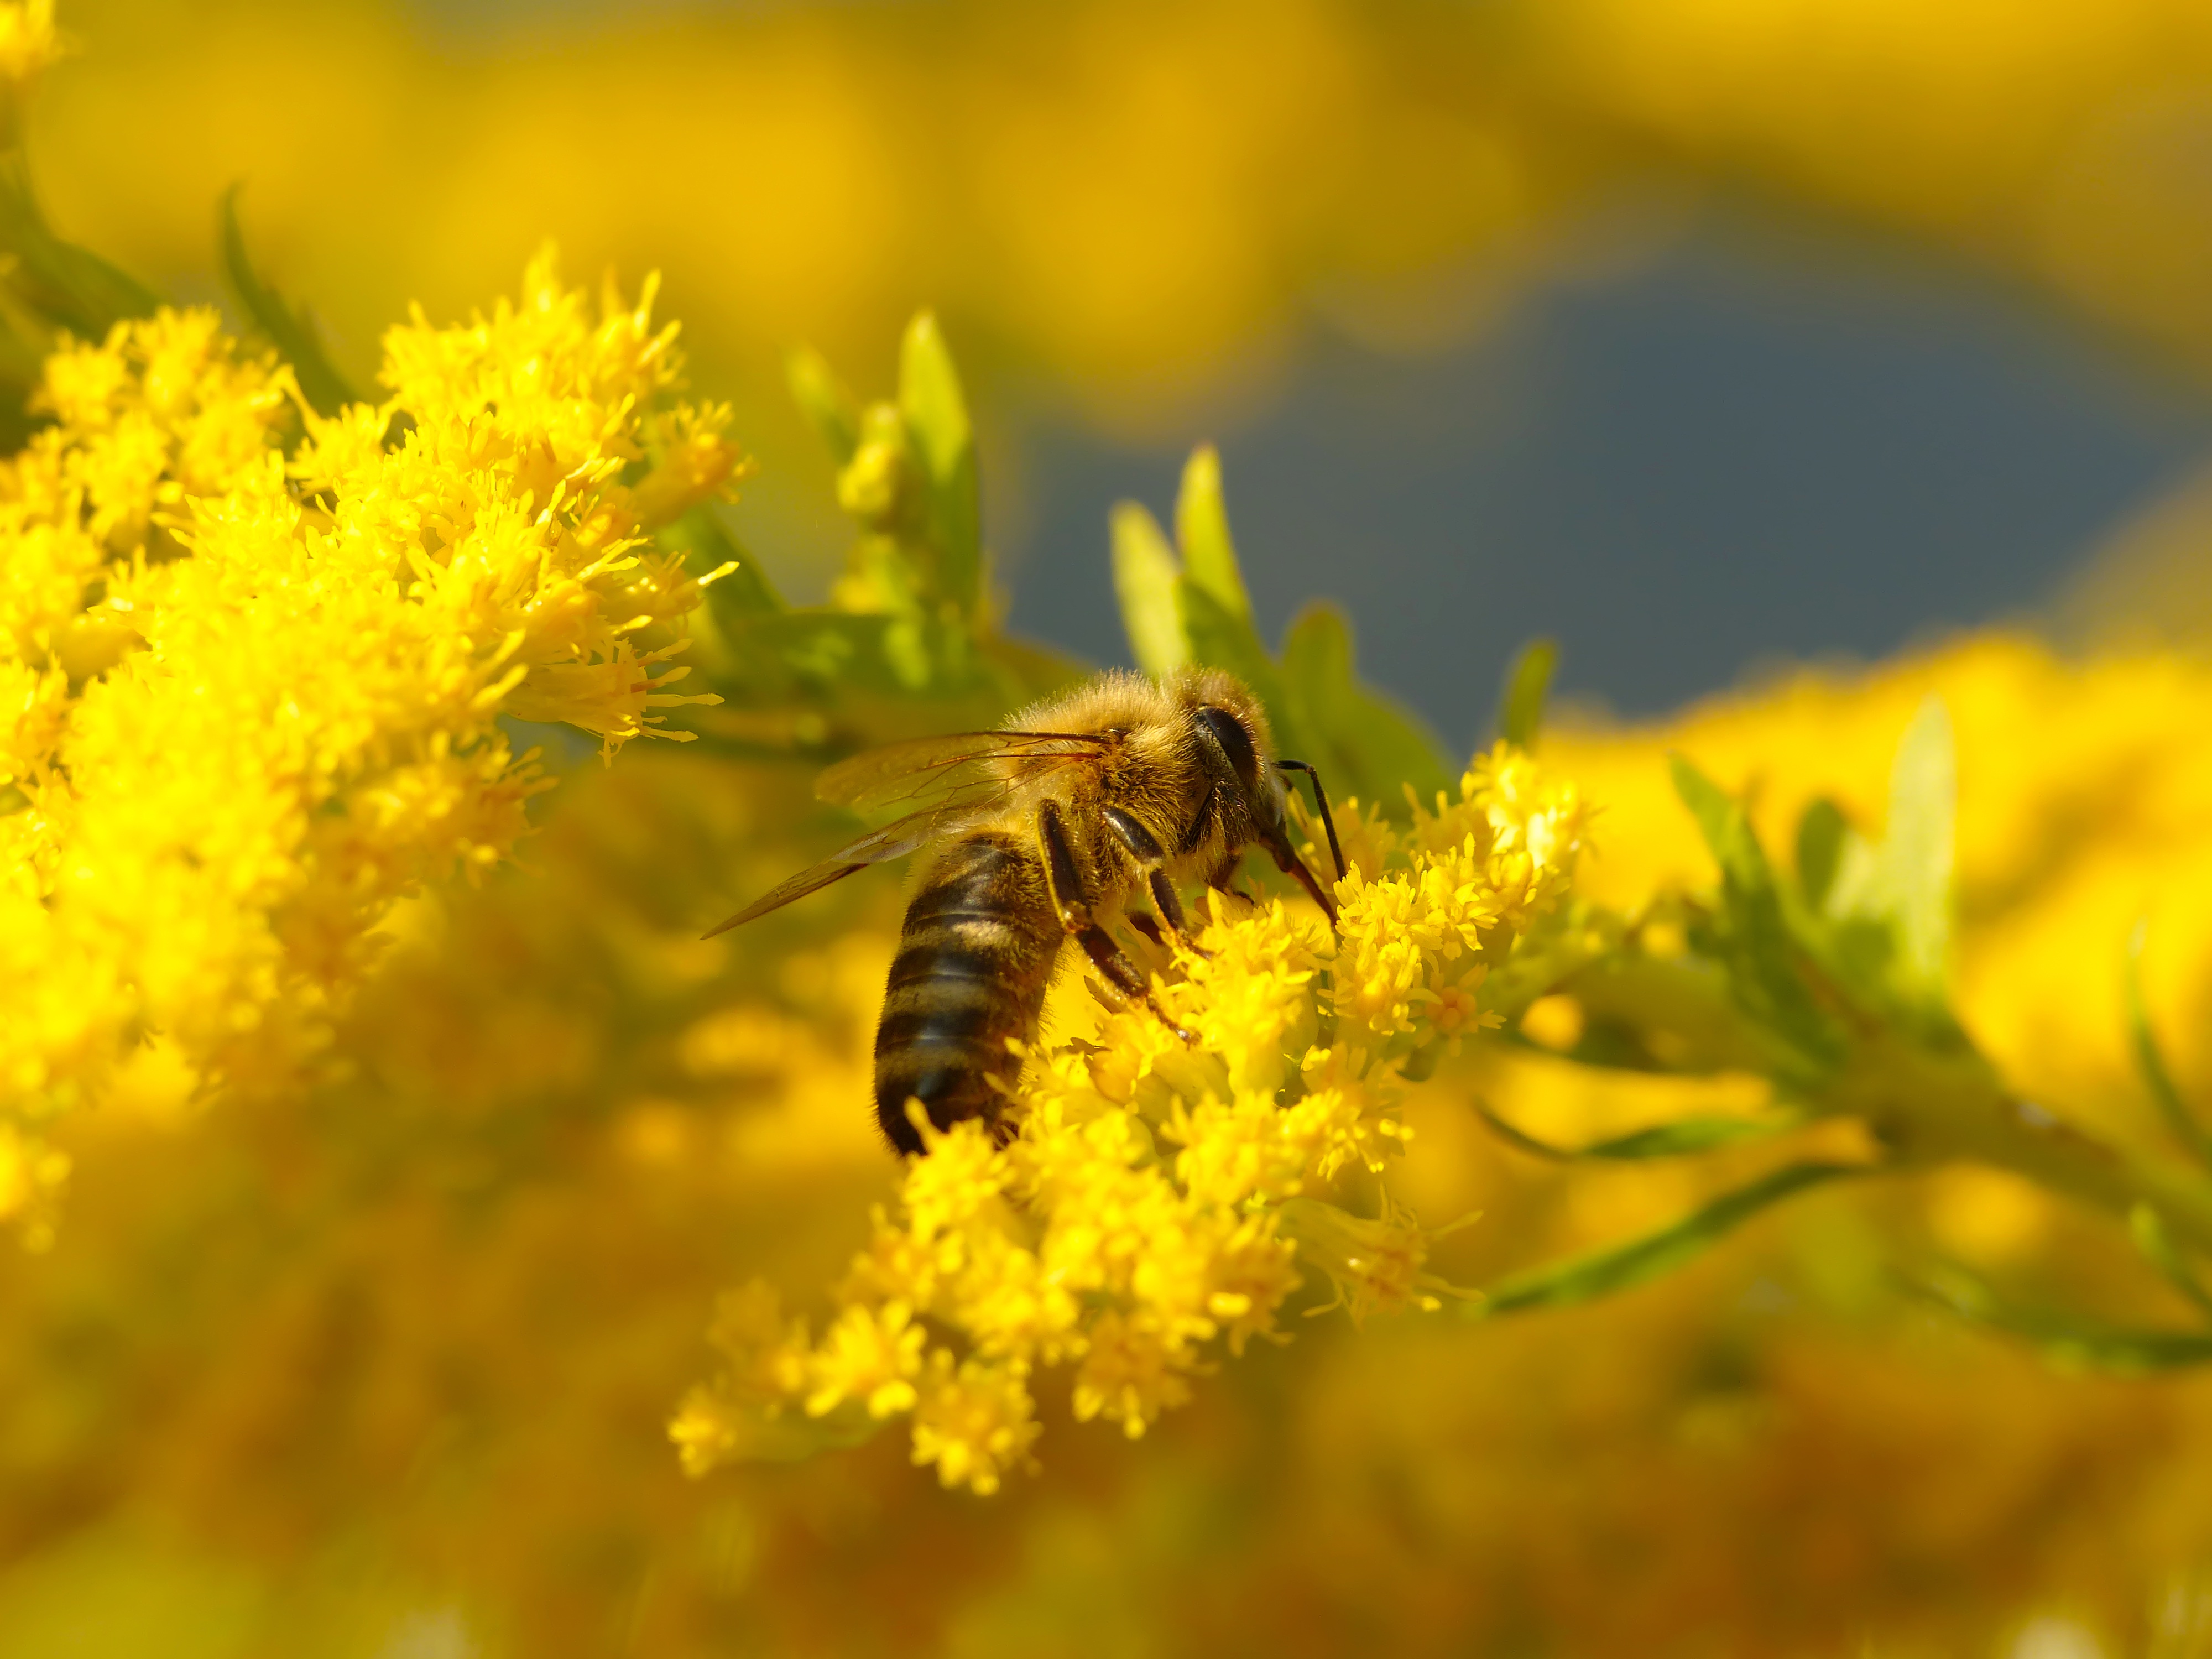
natural, flower, plant, pollinator, arthropod, insect, petal, honeybee, yellow, pest, flowering plant, bumblebee, close up, daisy family, macro photography, pollen, invertebrate, membrane winged insect, fly, Megachilidae, net winged insects, wasp, subshrub, wildlife, wildflower, herb, hoverfly, mustard and cabbage family, tachinidae, giant goldenrod, bee, sunflower, Forb, herbaceous plant, bee pollen, cinquefoil